SMS Siegfried

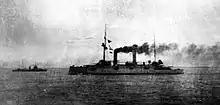
An unidentified member of the or on patrol during World War I, c. 1915

After the start of World War I in July 1914, was mobilized along with her sisters and the two s to serve in VI Battle Squadron. was recommissioned on 12 August under the command of "KzS" Hans Bene, and after the ships completed preparations, deployed to guard Germany's North Sea coast in September. and the other ships were dispersed between Jade Bay, where Wilhelmshaven lay, and the mouth of the Weser river; over the following months, the ships alternated between both locations. On 31 August 1915, VI Squadron was disbanded, but remained on station in the Jade and Weser, now assigned to the local harbor defense flotillas. This service concluded on 30 December, when was withdrawn from patrol duties. She was detached from the harbor flotillas on 5 January 1916 and was thereafter sent to Wilhelmshaven, where she was decommissioned on 14 January.